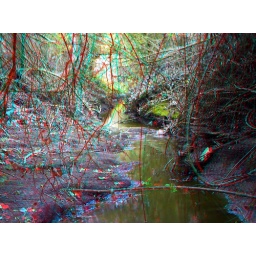
Stream under tree house